1987 Pan American Games

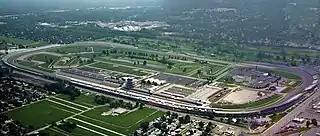
Opening ceremonies and speed roller skating were held in the Indianapolis Motor Speedway

The opening ceremony was held on the main straight of the Indianapolis Motor Speedway, the site of the Indianapolis 500. Crowd size reports range from 69,518, the official capacity of the stadium proper, to 80,000. The show, "The Magic that is America", was produced by The Walt Disney Company at a cost of several million dollars. The 6,500 performers made it the largest outdoor live entertainment show held in the United States up to that date, and the largest opening ceremony of the Pan Am games. The organizers had originally budgeted $2.5 million for the opening and closing ceremonies, but all the proposals by Disney exceeded that figure, so the committee decided to use that entire amount to stage the opening ceremony.